The Wind of Change (film)

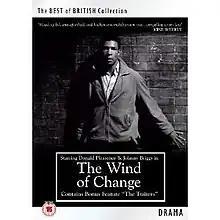
UK DVD cover

The Wind of Change is a 1961 British drama film directed by Vernon Sewell and starring Donald Pleasence, Johnny Briggs and Ann Lynn. Taking its title from the famous "Wind of Change" speech given by British prime minister Harold Macmillan in South Africa in February 1960, it is one of the earliest British films to tackle race as an issue, focusing on disenchanted working-class white youth finding an outlet for their frustrations in racial hatred. The film is set around the coffee bars and homes of the Notting Hill district of West London, scene of the notorious 1958 Notting Hill race riots.